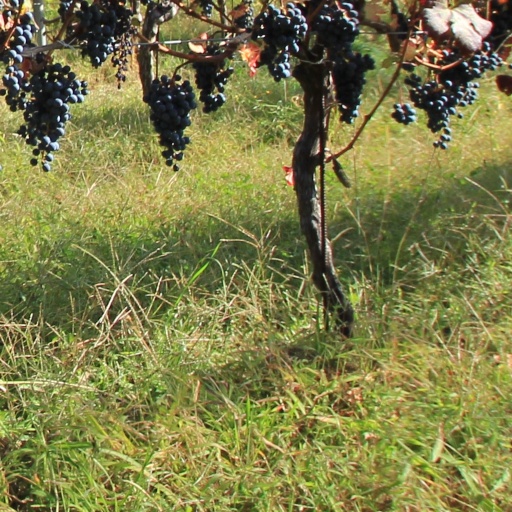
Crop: grape